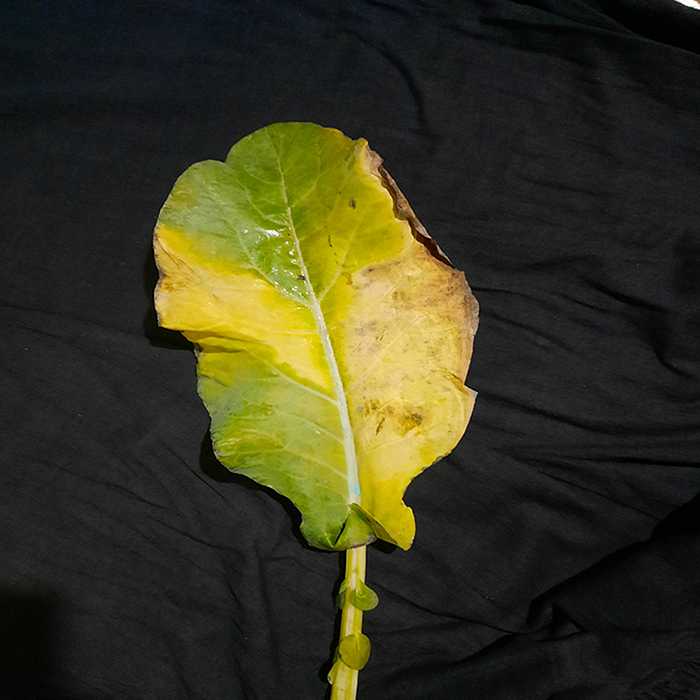
Plant: Cauliflower
Label: Black Rot